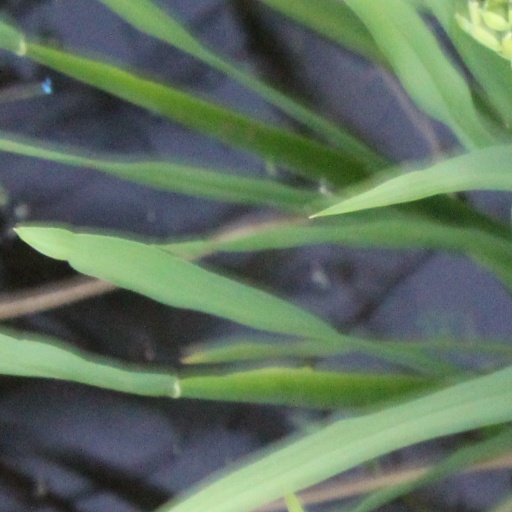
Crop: rice